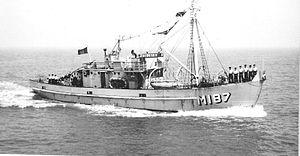
Le dragueur de mines belge de type anglais MMS
Les Dragueurs de mines belges de type MMS étaient des petits dragueurs de mines en bois du type anglais MMS prêtés à la nouvelle Force Navale Belge par la Royal Navy en 1946.